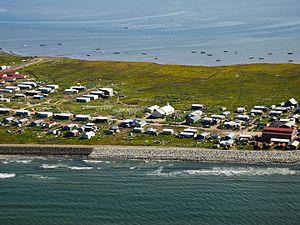
Shishmaref, en inupiaq Qiġiqtaq, est une localité d'Alaska, aux États-Unis, située dans la région de recensement de Nome. Sa population était de 563 habitants en 2010.